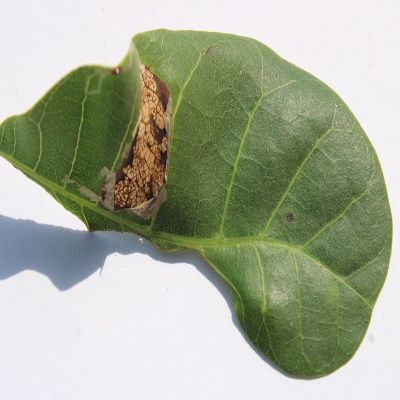
Crop: Cashew
Condition: leaf miner